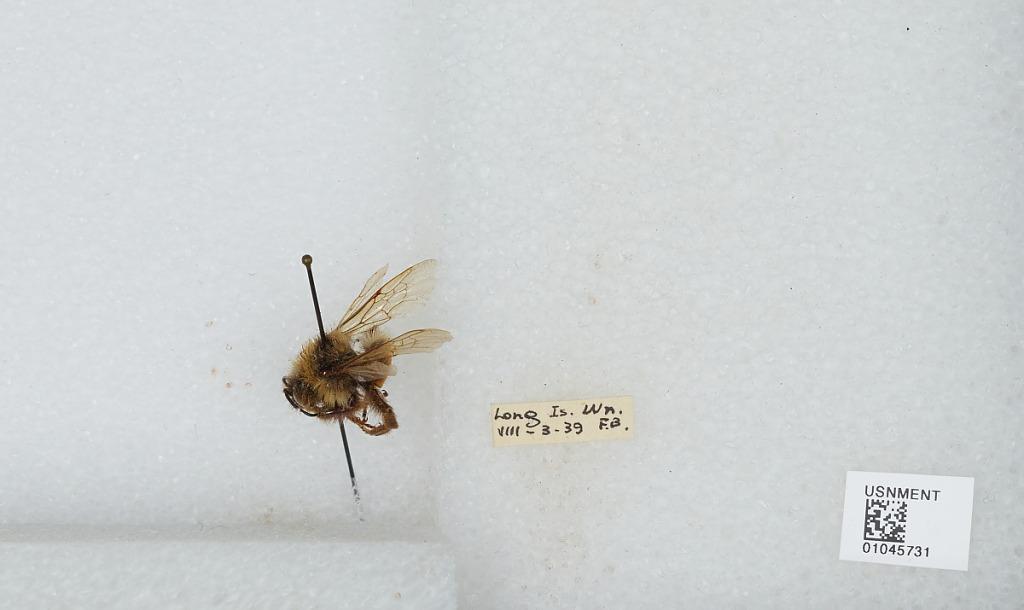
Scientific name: Bombus sp.
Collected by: F. B.
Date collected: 1939-8-3
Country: United States
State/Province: Washington
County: Pacific
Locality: Long Island
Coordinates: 46.4569, -123.968